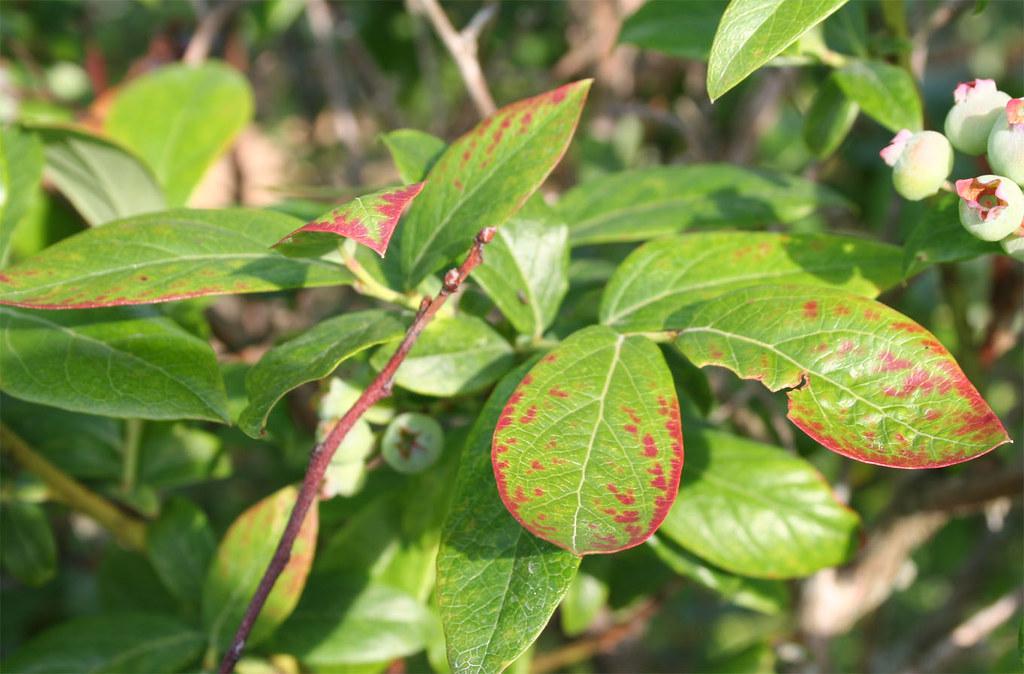
Plant: Blueberry
Disease: blueberry scorch